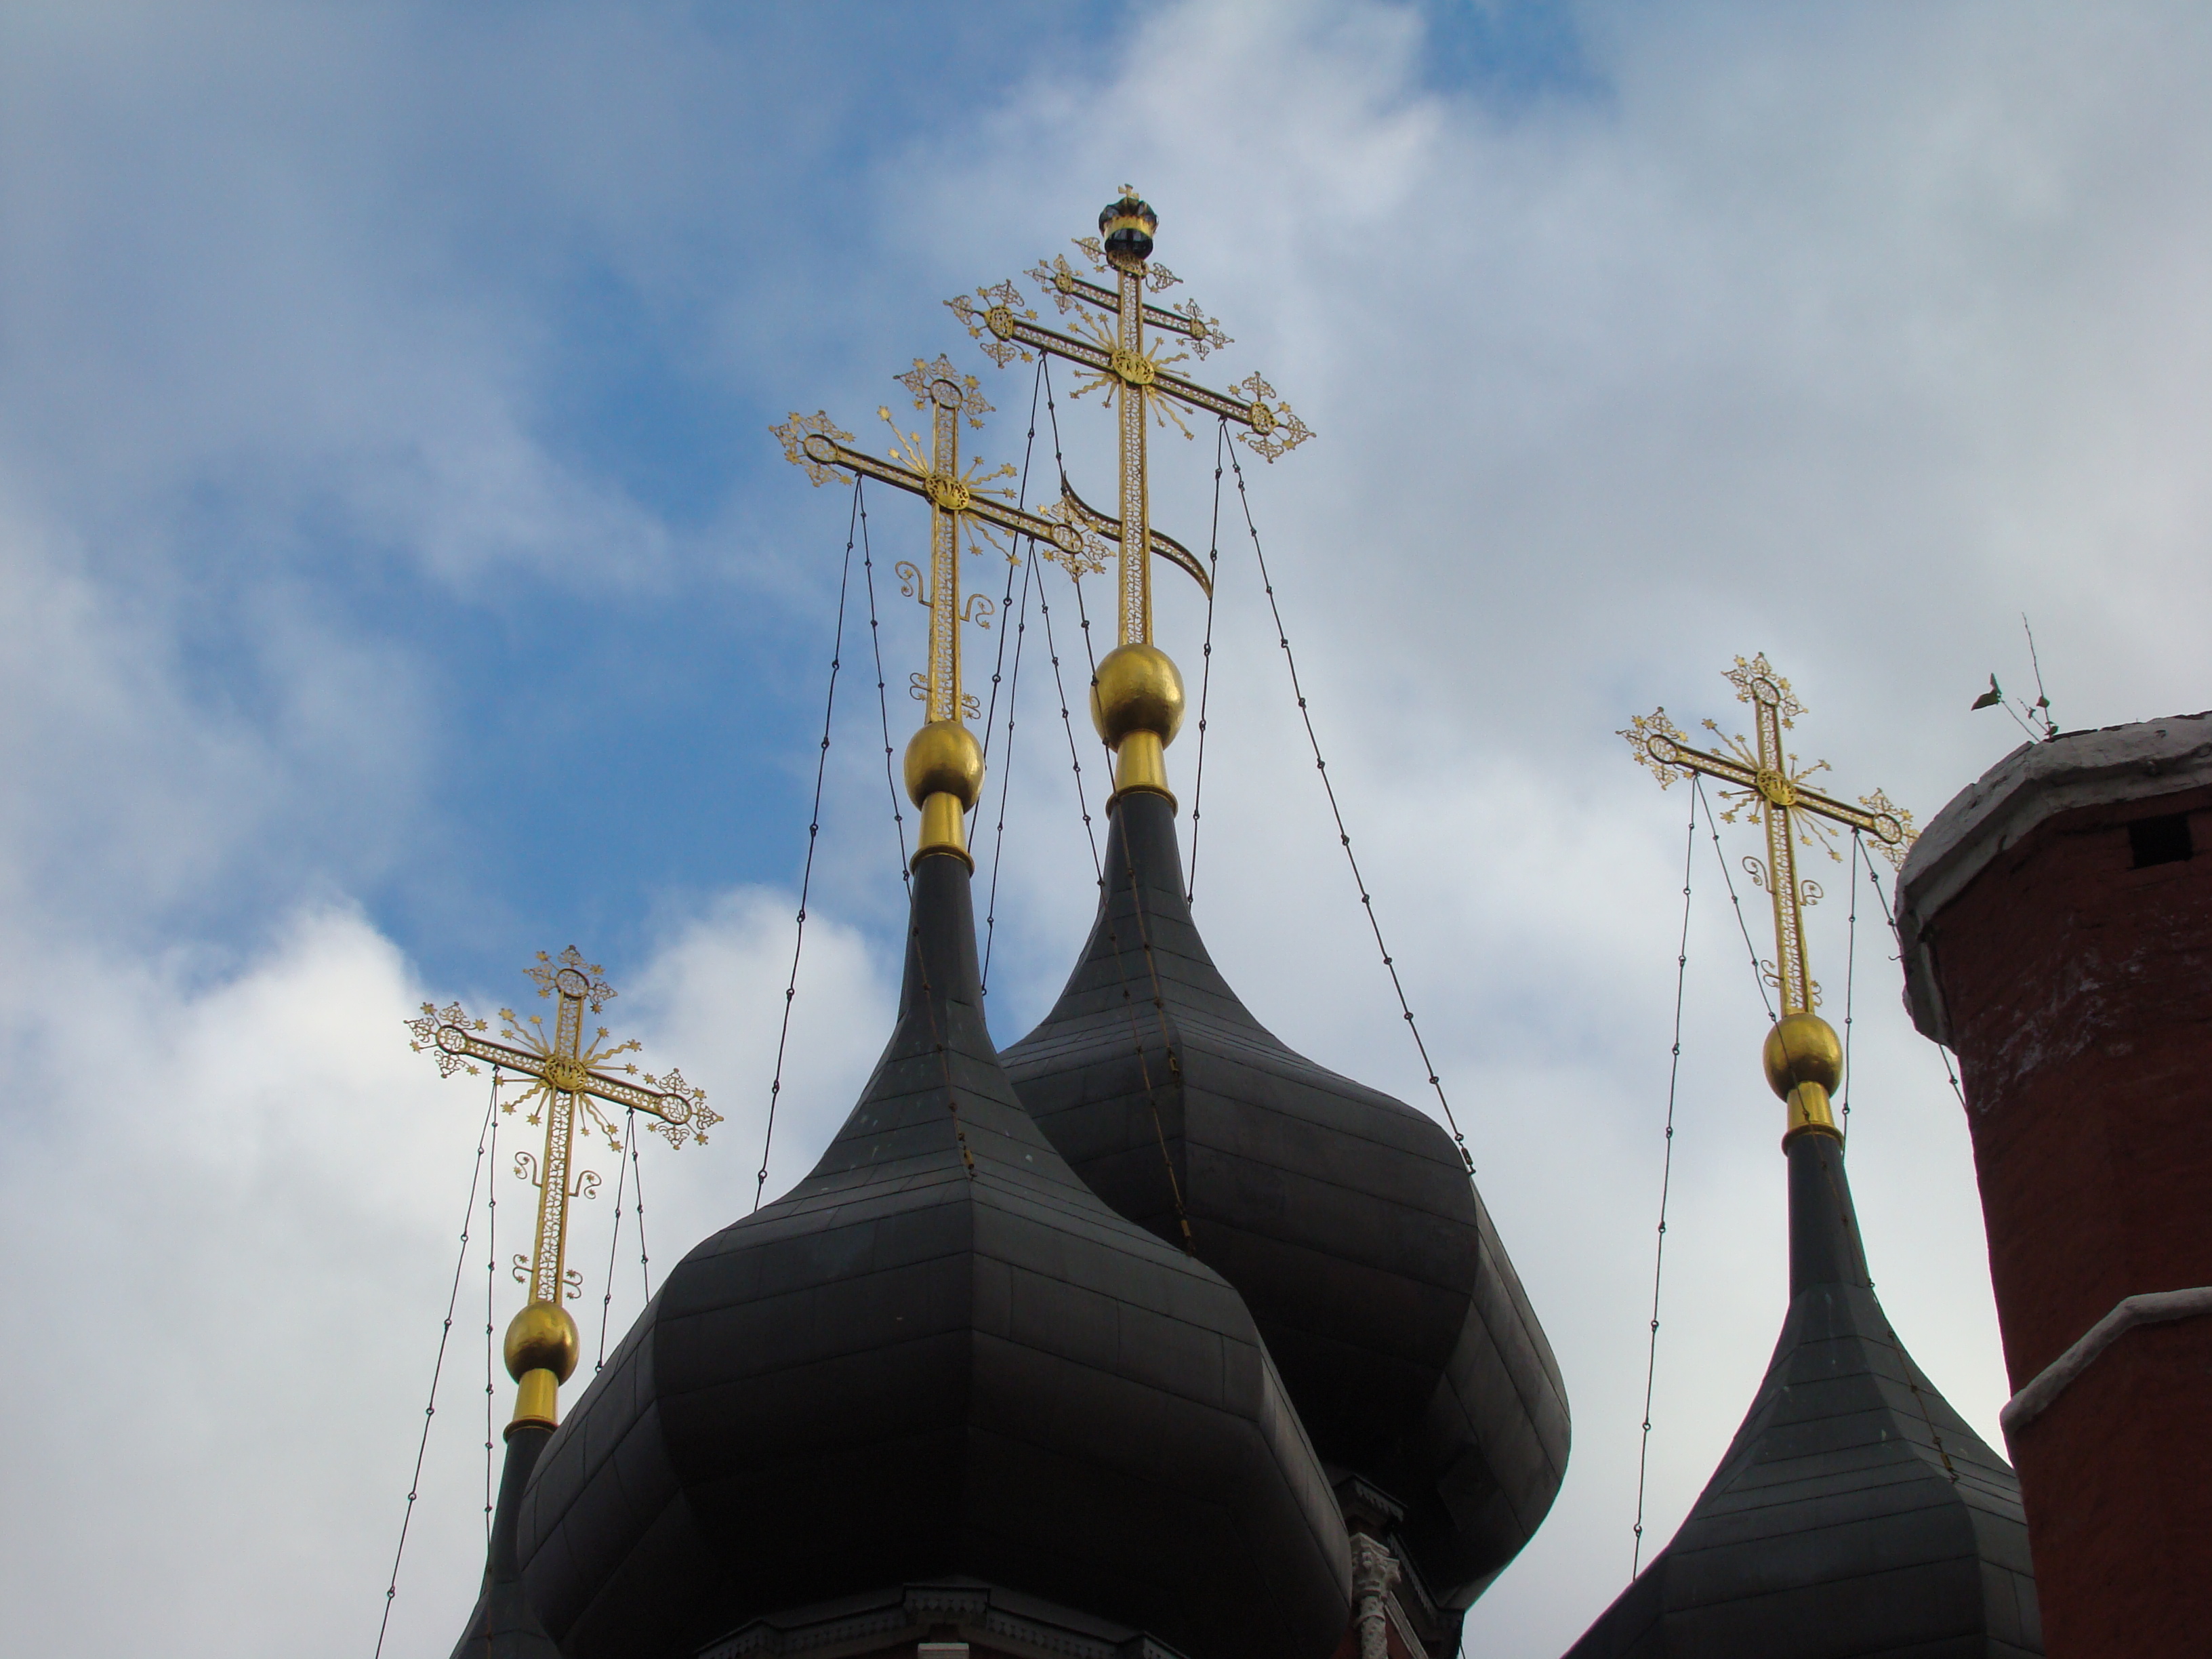
ship, vehicle, tower, mast, church, place of worship, temple, spire, sony, moscow, orthodox, russia, watercraft, dsch9, sailing ship, galleon